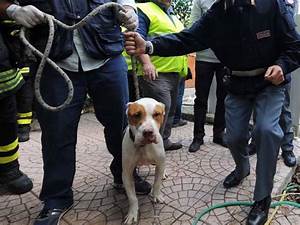
Label: cane